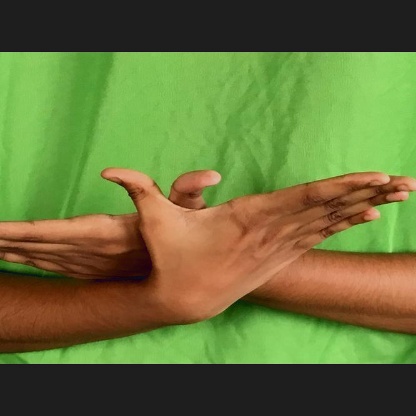
Mudra: Garuda